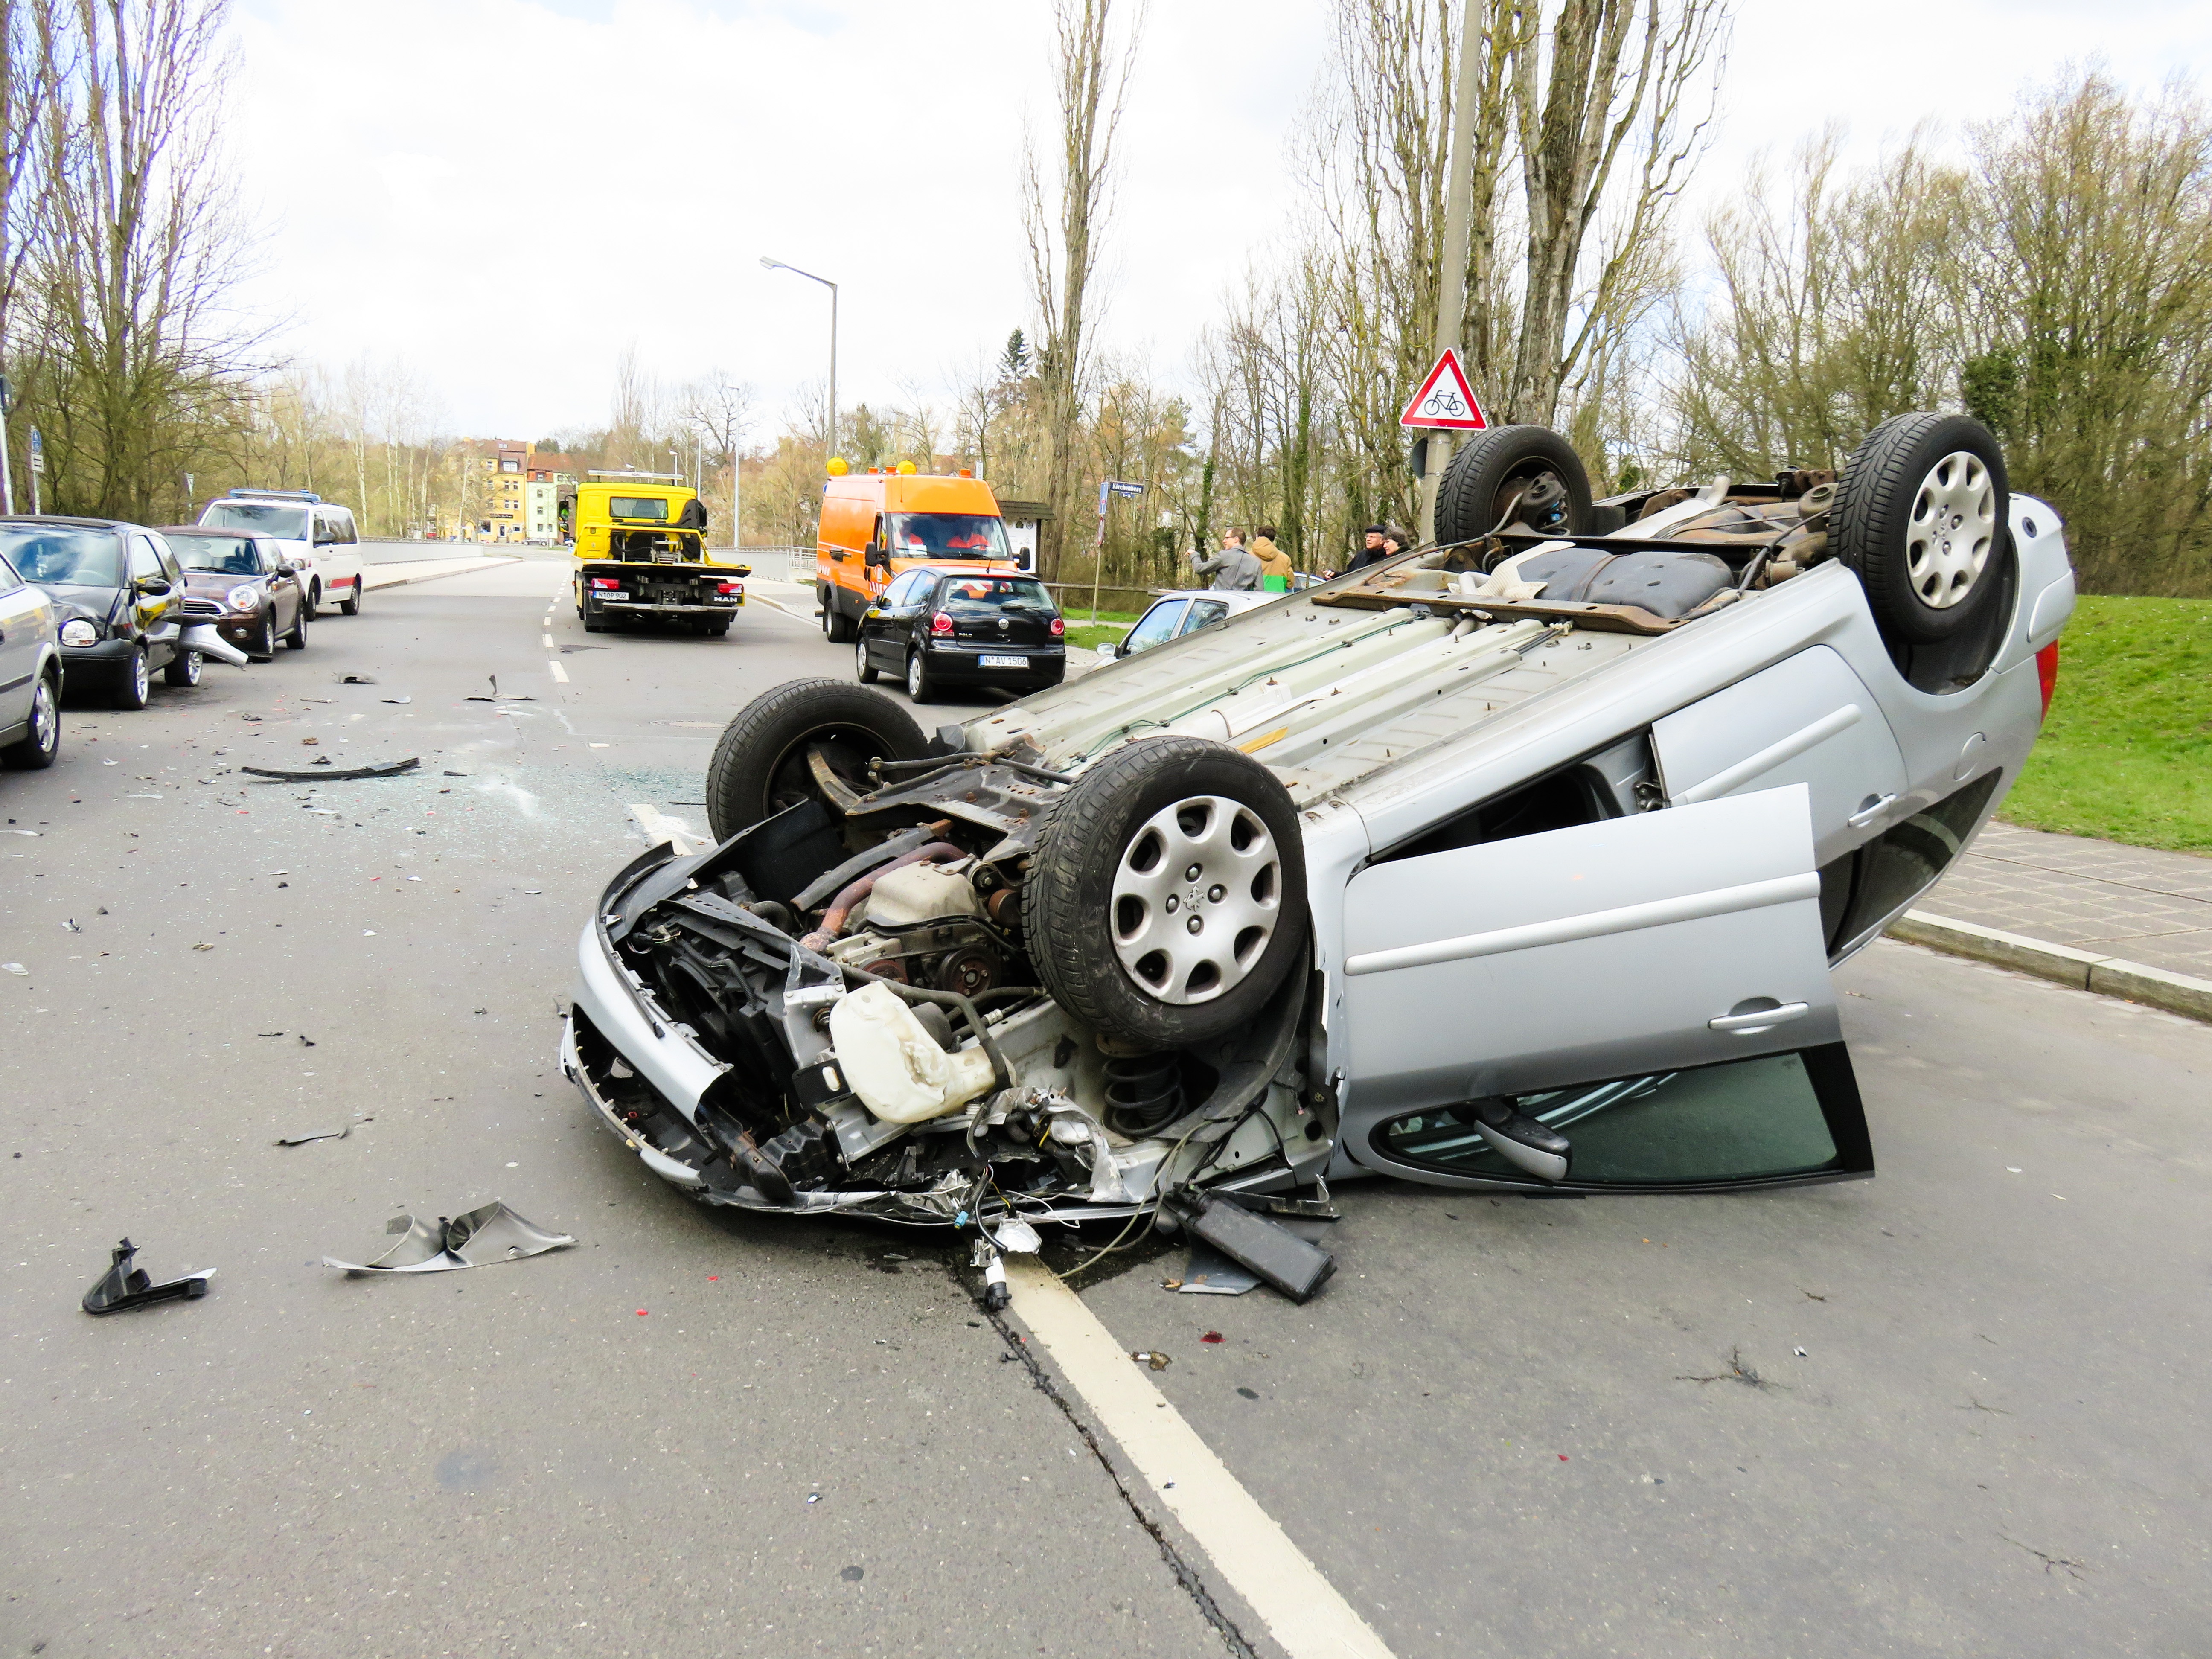
car, workshop, vehicle, motorcycle, broken, auto, sports car, help, supercar, skip, police, accident, damage, emergency, auto accident, somersault, total damage, land vehicle, traffic accident, vehicle accident, automobile make, traffic collision